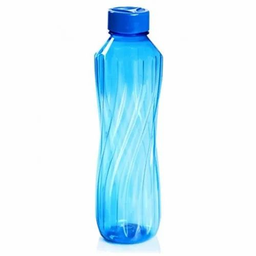
Label: bottles